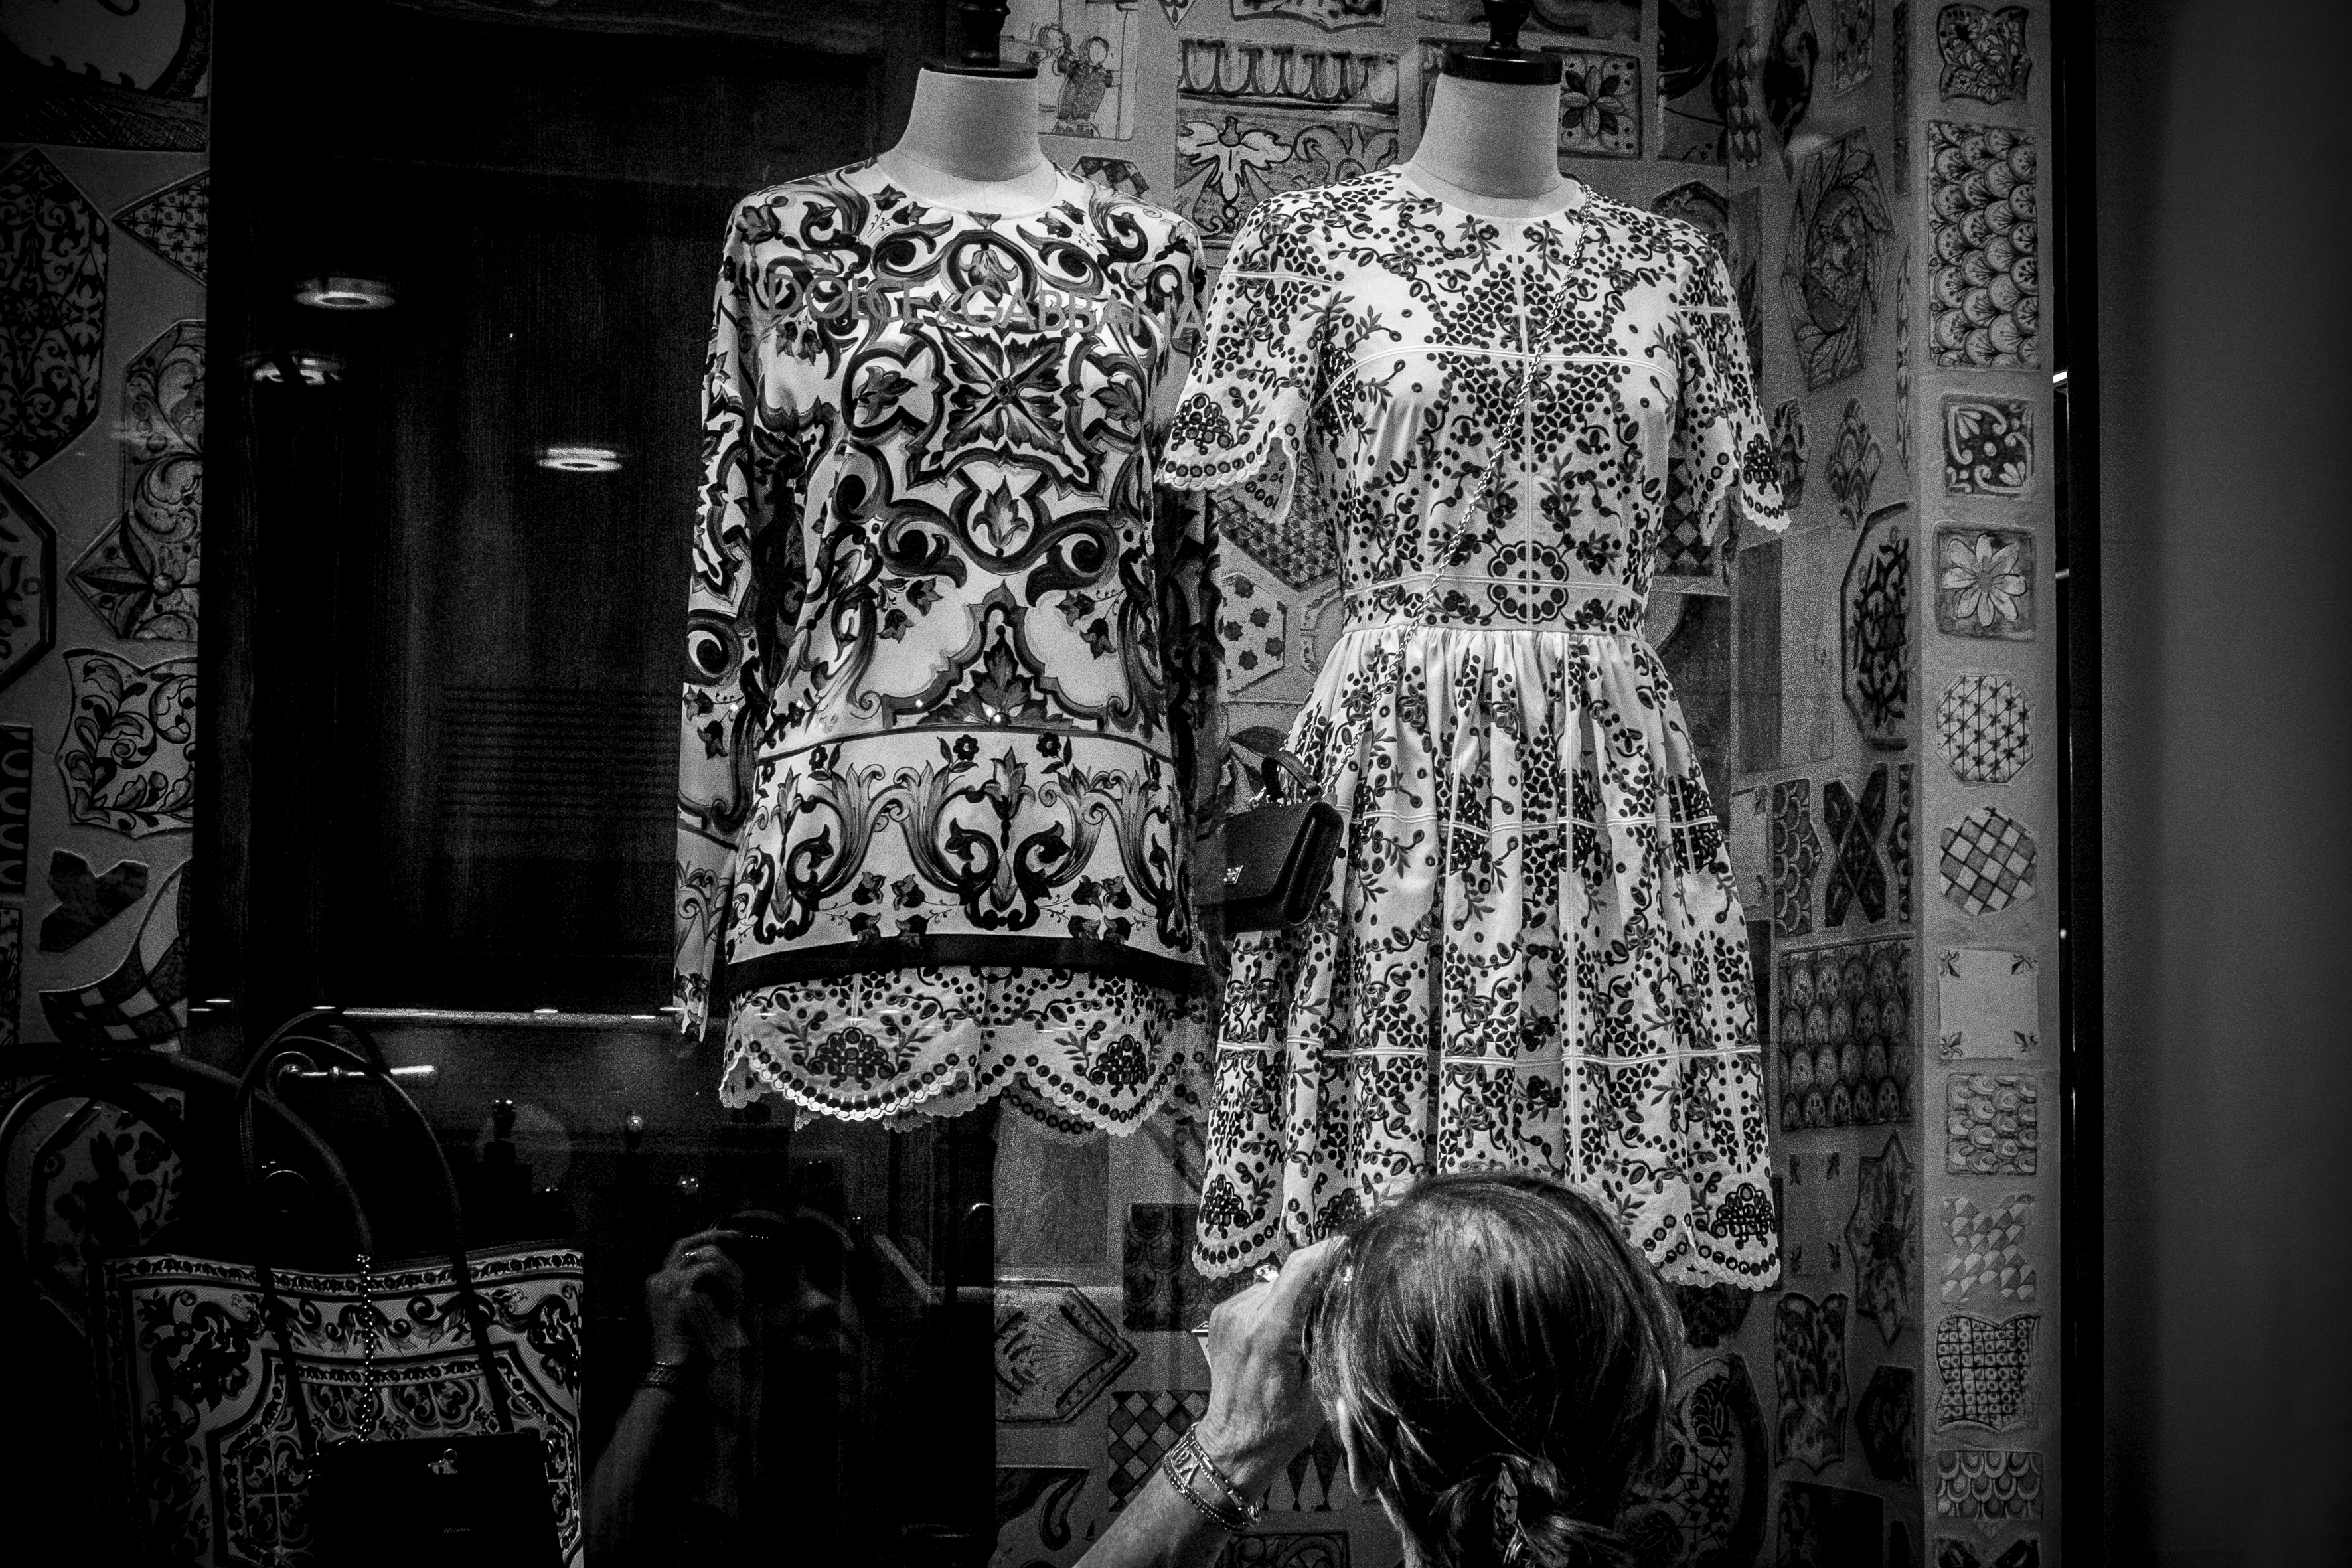
black and white, road, white, street, photography, urban, travel, fujifilm, italy, darkness, fashion, black, monochrome, bw, blackandwhite, blackwhite, art, dress, ngc, photograph, it, fuji, milan, fujixt1, fujix, noireblanc, milano, lombardia, italymilano, monochrome photography, film noir